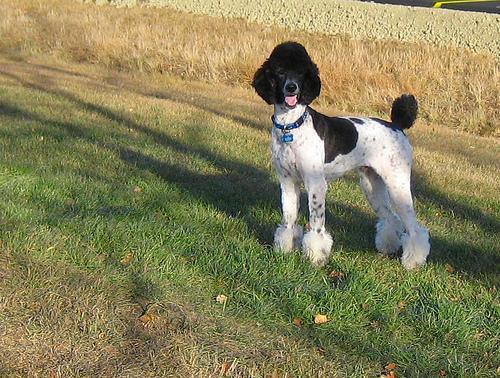
standard_poodle